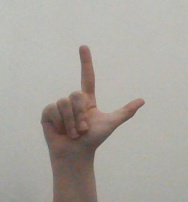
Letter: laam